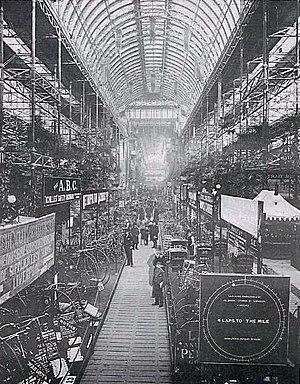
Crystal Palace, exposition de cycles en février 1889.
Une bicyclette, ou un vélo, est un véhicule terrestre à propulsion humaine entrant dans la catégorie des cycles et composé de deux roues alignées, qui lui donnent son nom. La force motrice est fournie par son conducteur, en position le plus souvent assise, par l'intermédiaire de deux pédales entraînant la roue arrière par une chaîne à rouleaux.